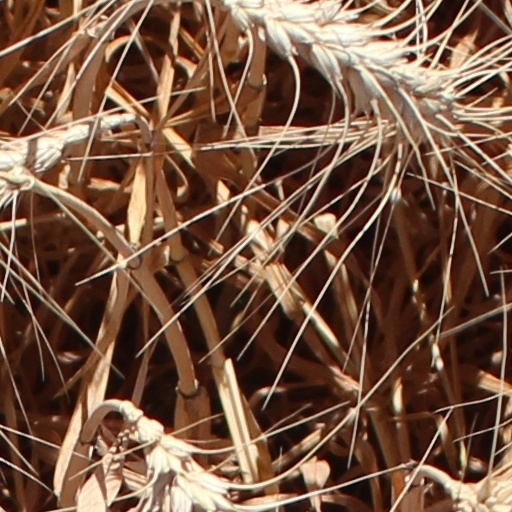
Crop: wheat